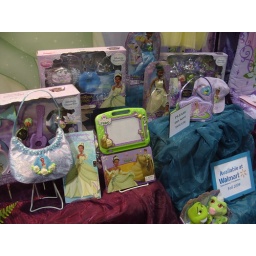
Little black girls are going to so win under the christmas tree this year.